Copeland's Cure

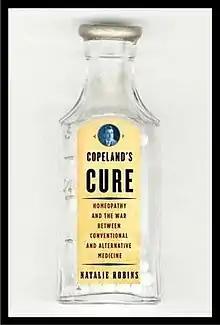

Copeland's Cure is a book-length history of the rivalry between mainstream medicine and homeopathy written by Natalie Robins and published by Knopf in 2005.